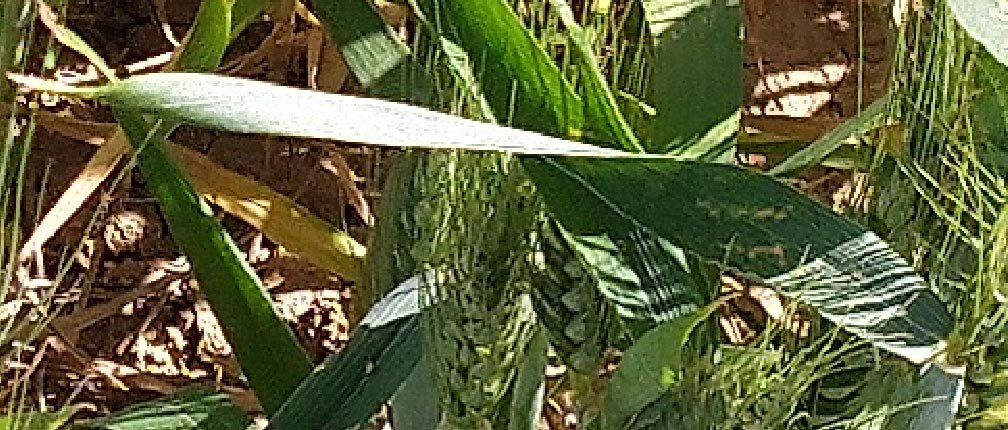
Label: Wheat___Healthy